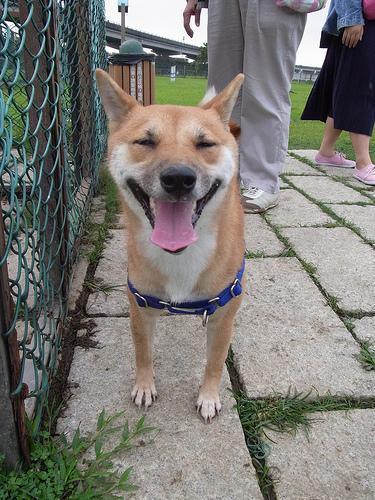
shiba inu